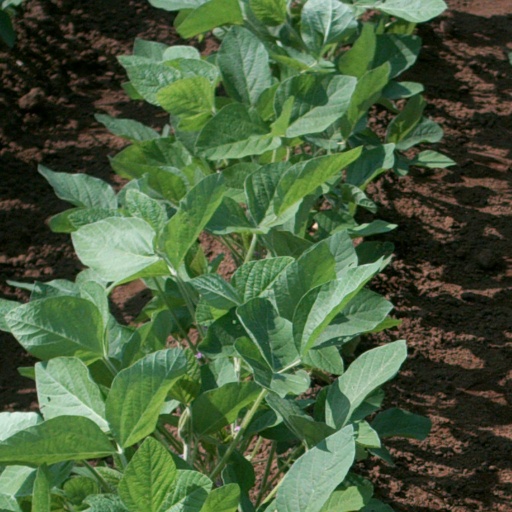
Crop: soybean